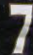
Number: 7